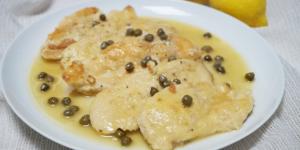
pollo piccata